Jón Jósep Snæbjörnsson

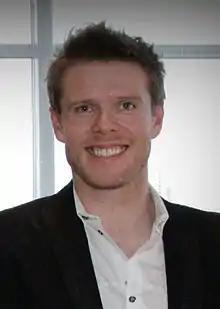

Jón Jósep Snæbjörnsson or Jónsi (born 1 June 1977) is an Icelandic singer and a former member of the band "Í svörtum fötum" ("In black clothing"). He represented Iceland in the Eurovision Song Contest 2004 and finished 19th. Jónsi once again represented Iceland in the Eurovision Song Contest 2012 in Baku, Azerbaijan in a duet with singer Greta Salóme, qualifying for the Eurovision final and finishing in 20th place. Jón Jósep also performed the opening theme song to the Icelandic children's television show "LazyTown".